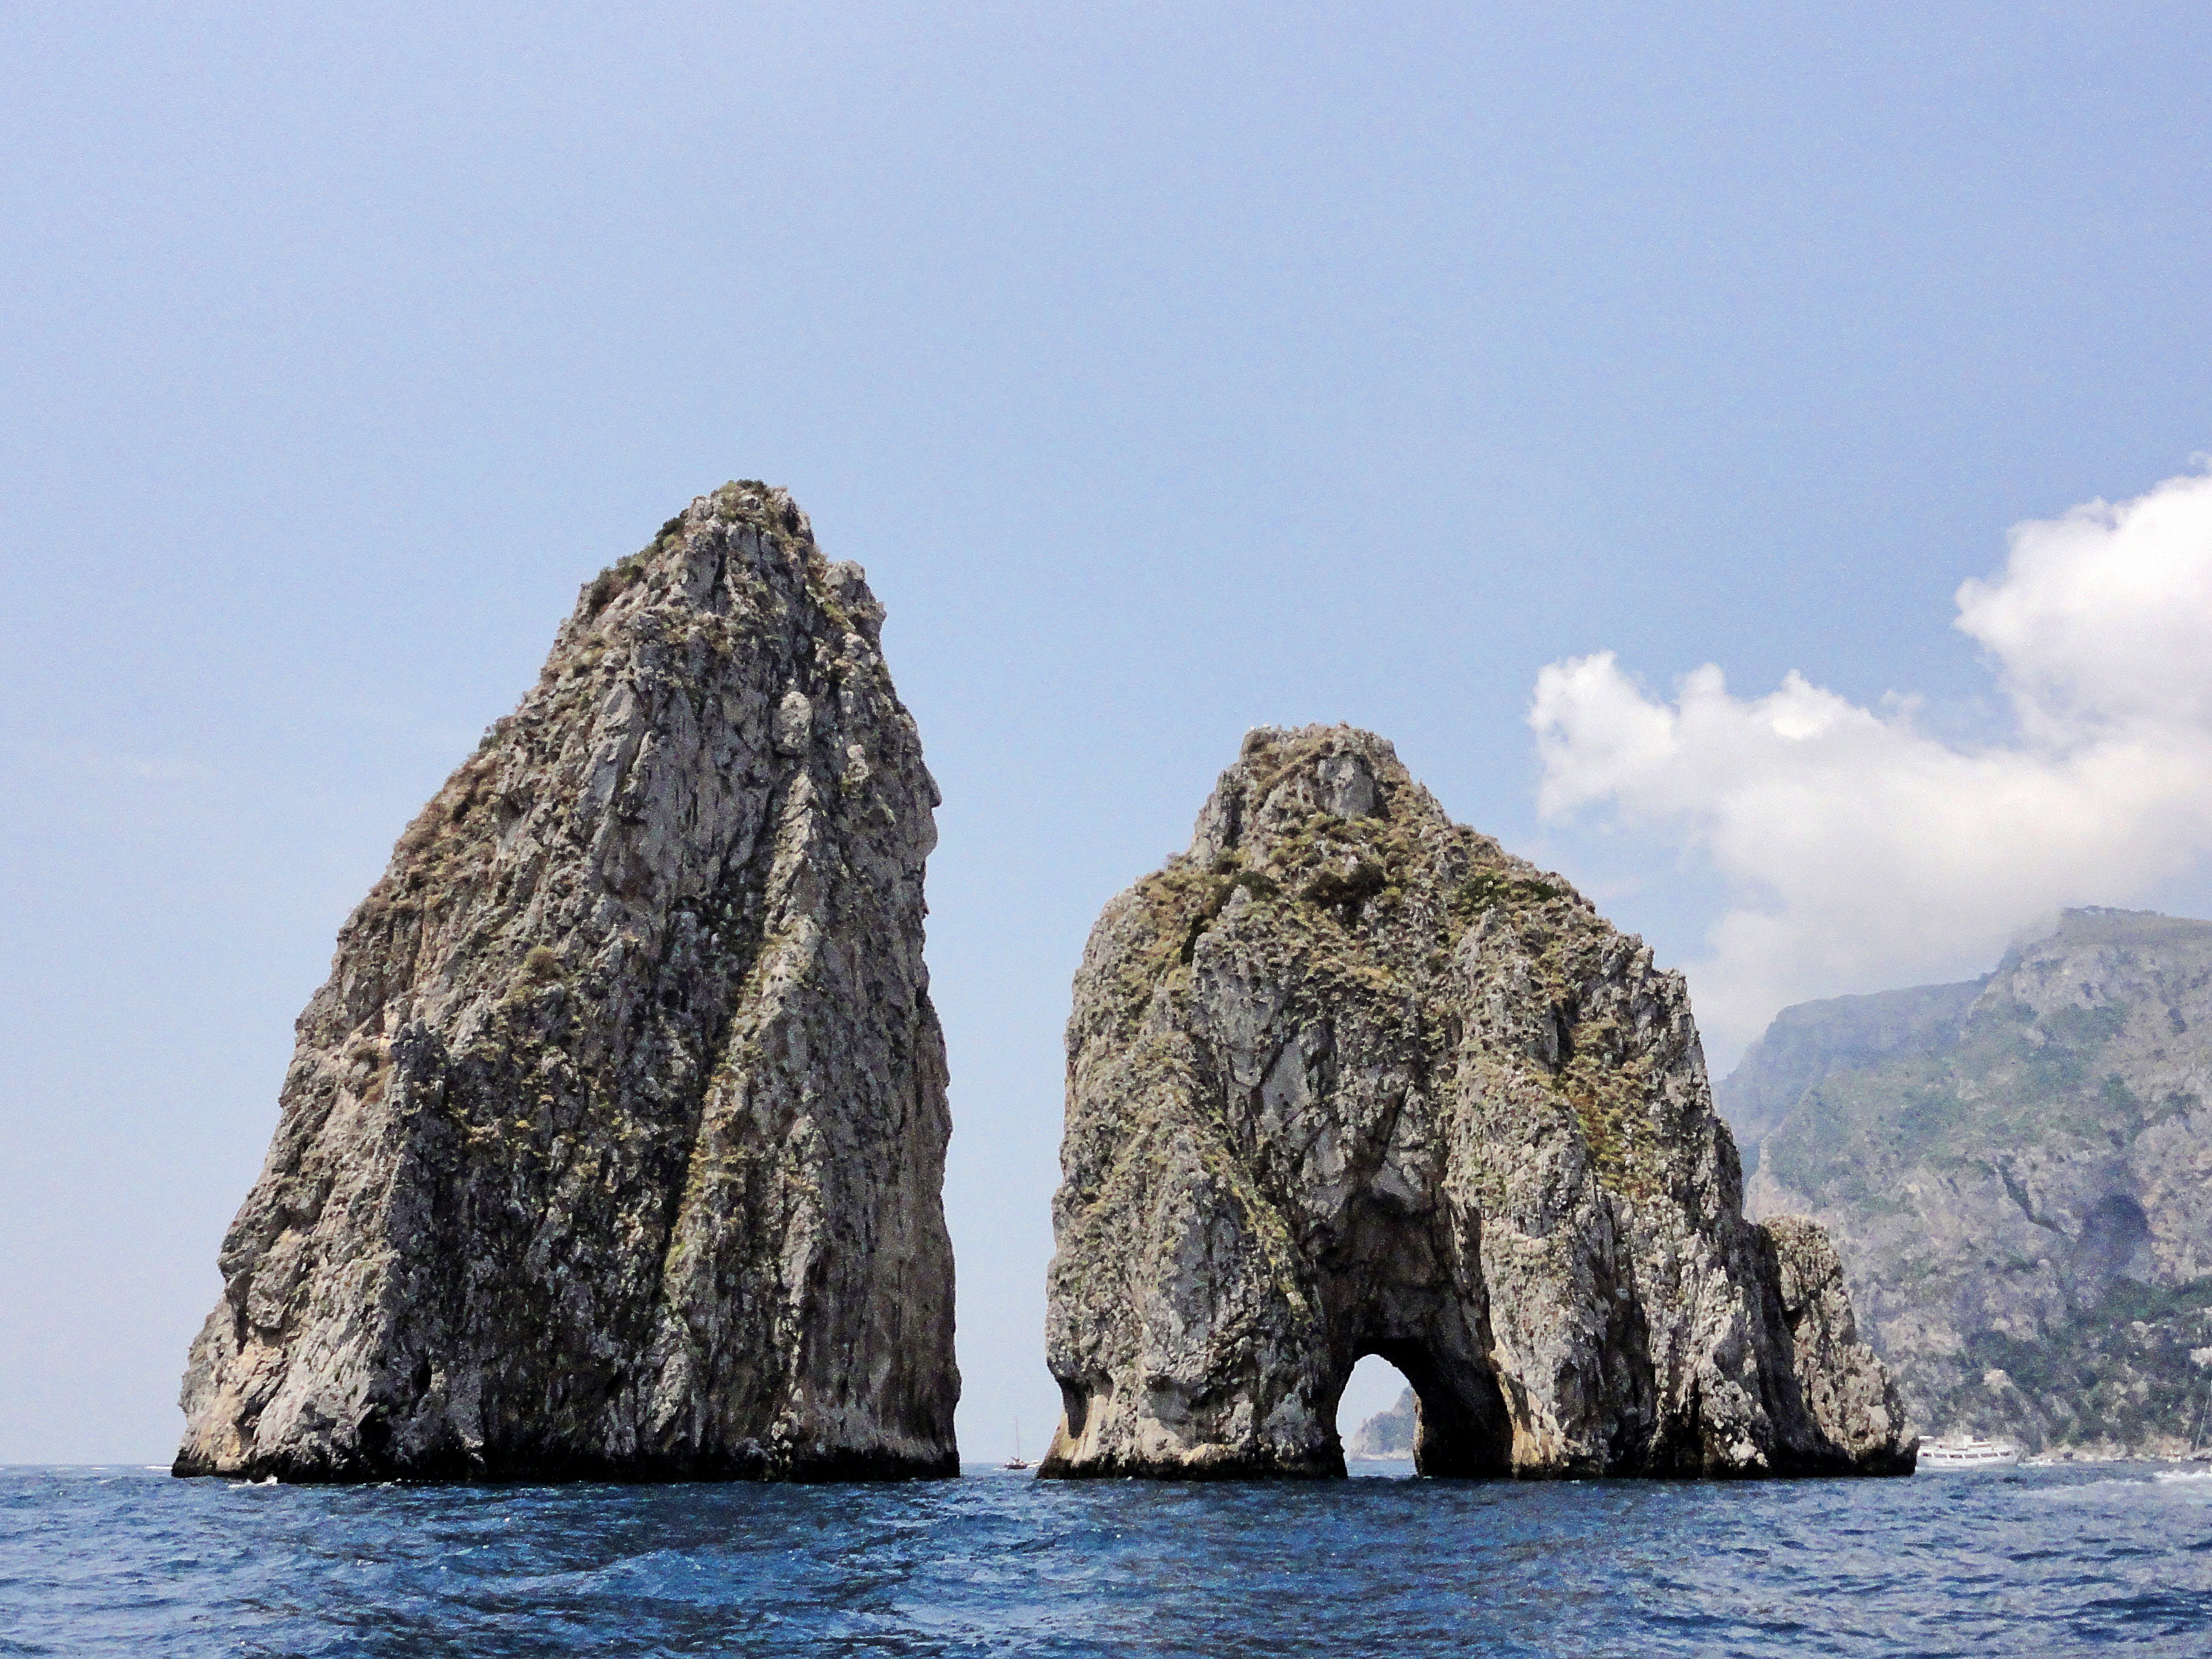
sea, coast, rock, ocean, formation, cliff, bay, stack, terrain, cape, islet, landform